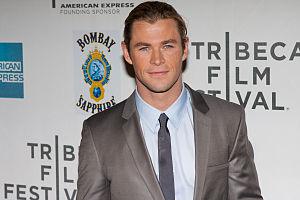
Christopher Hemsworth dit Chris Hemsworth [kɹɪs hɛmswɜːθ], est un acteur australien, né le 11 août 1983 à Melbourne